2016 Dabiq offensive

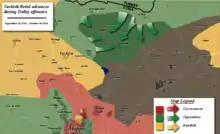
Map of the offensive

On 28 September, the Turkish military stated that it destroyed an ISIL command post, a weapons dump and an ammunition depot in the Ihtemlat and Uwayshiyyah areas of Aleppo Governorate, while 82 targets were struck by shells. It also stated that the rebels recaptured the Al Eyyubiyah residential area of al-Rai, while ISIL temporarily recaptured the Tal-ar area, before rebel and Turkish forces once again seized it in addition to Ziadiyah.